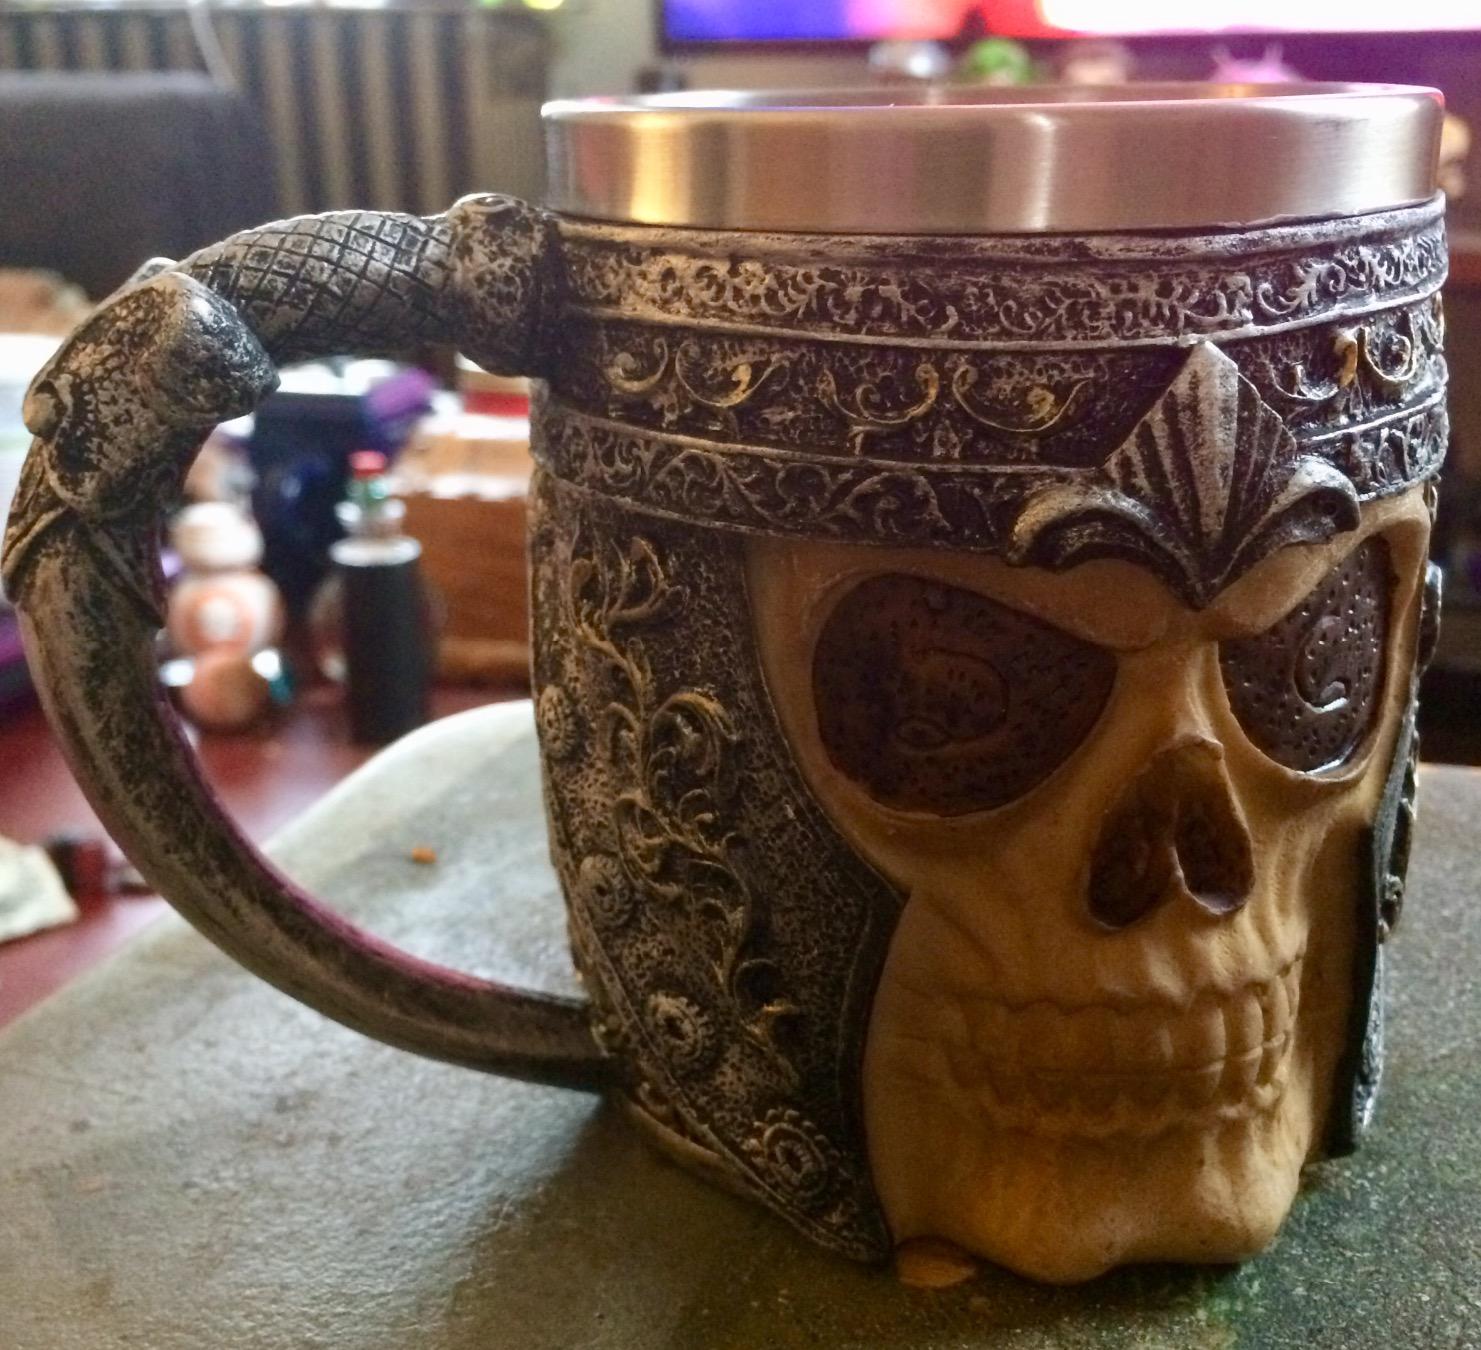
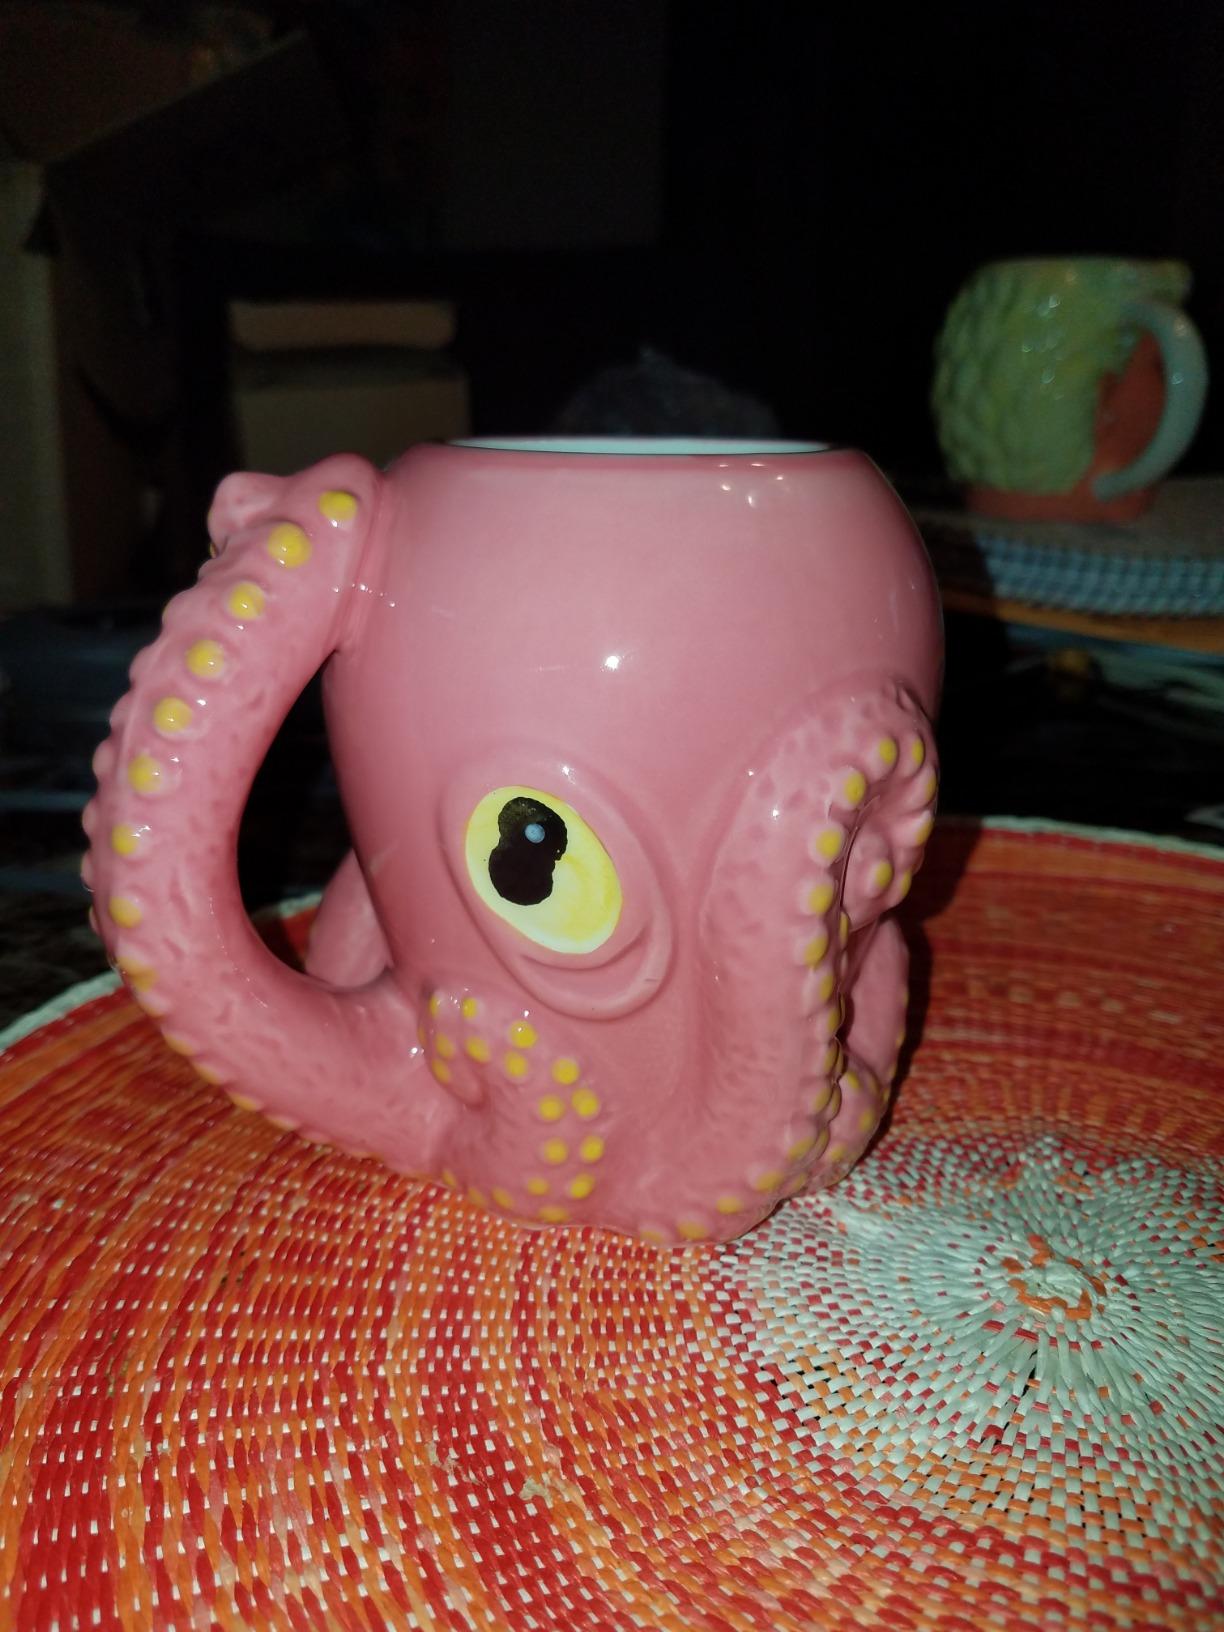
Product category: items_mug
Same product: no